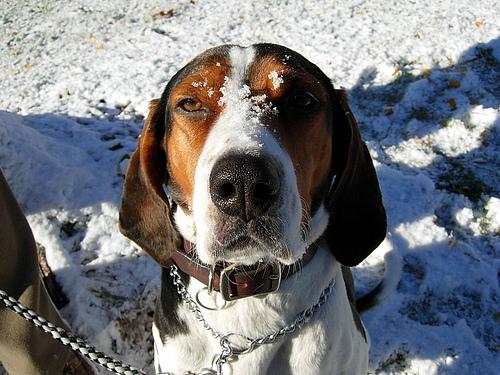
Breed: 216-n000063-Walker_hound